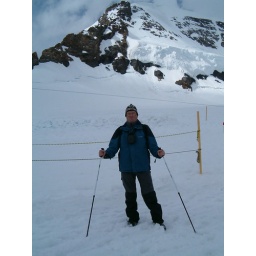
Back just in time for the last train down the mountain